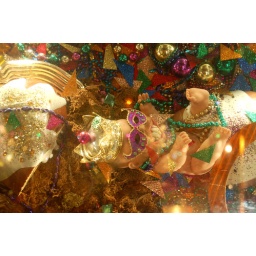
Lurks under the floor of the casino on Navigator of the Seas. I kid you not.